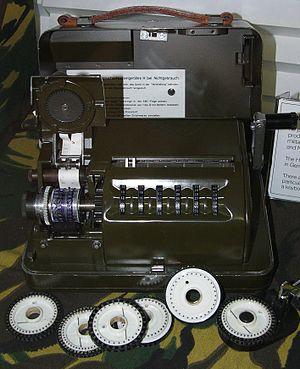
C-52 et CX-52 sont des machines de chiffrement commercialisées par l'entreprise suisse Crypto AG à partir de 1952.